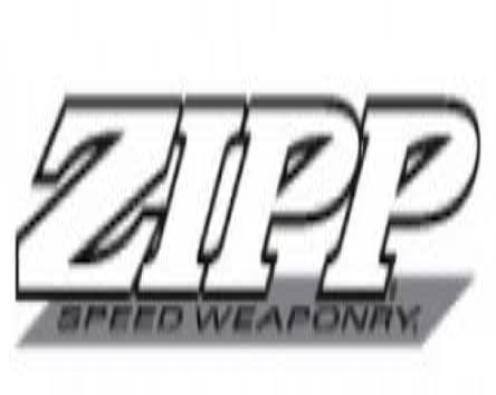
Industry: Electronic